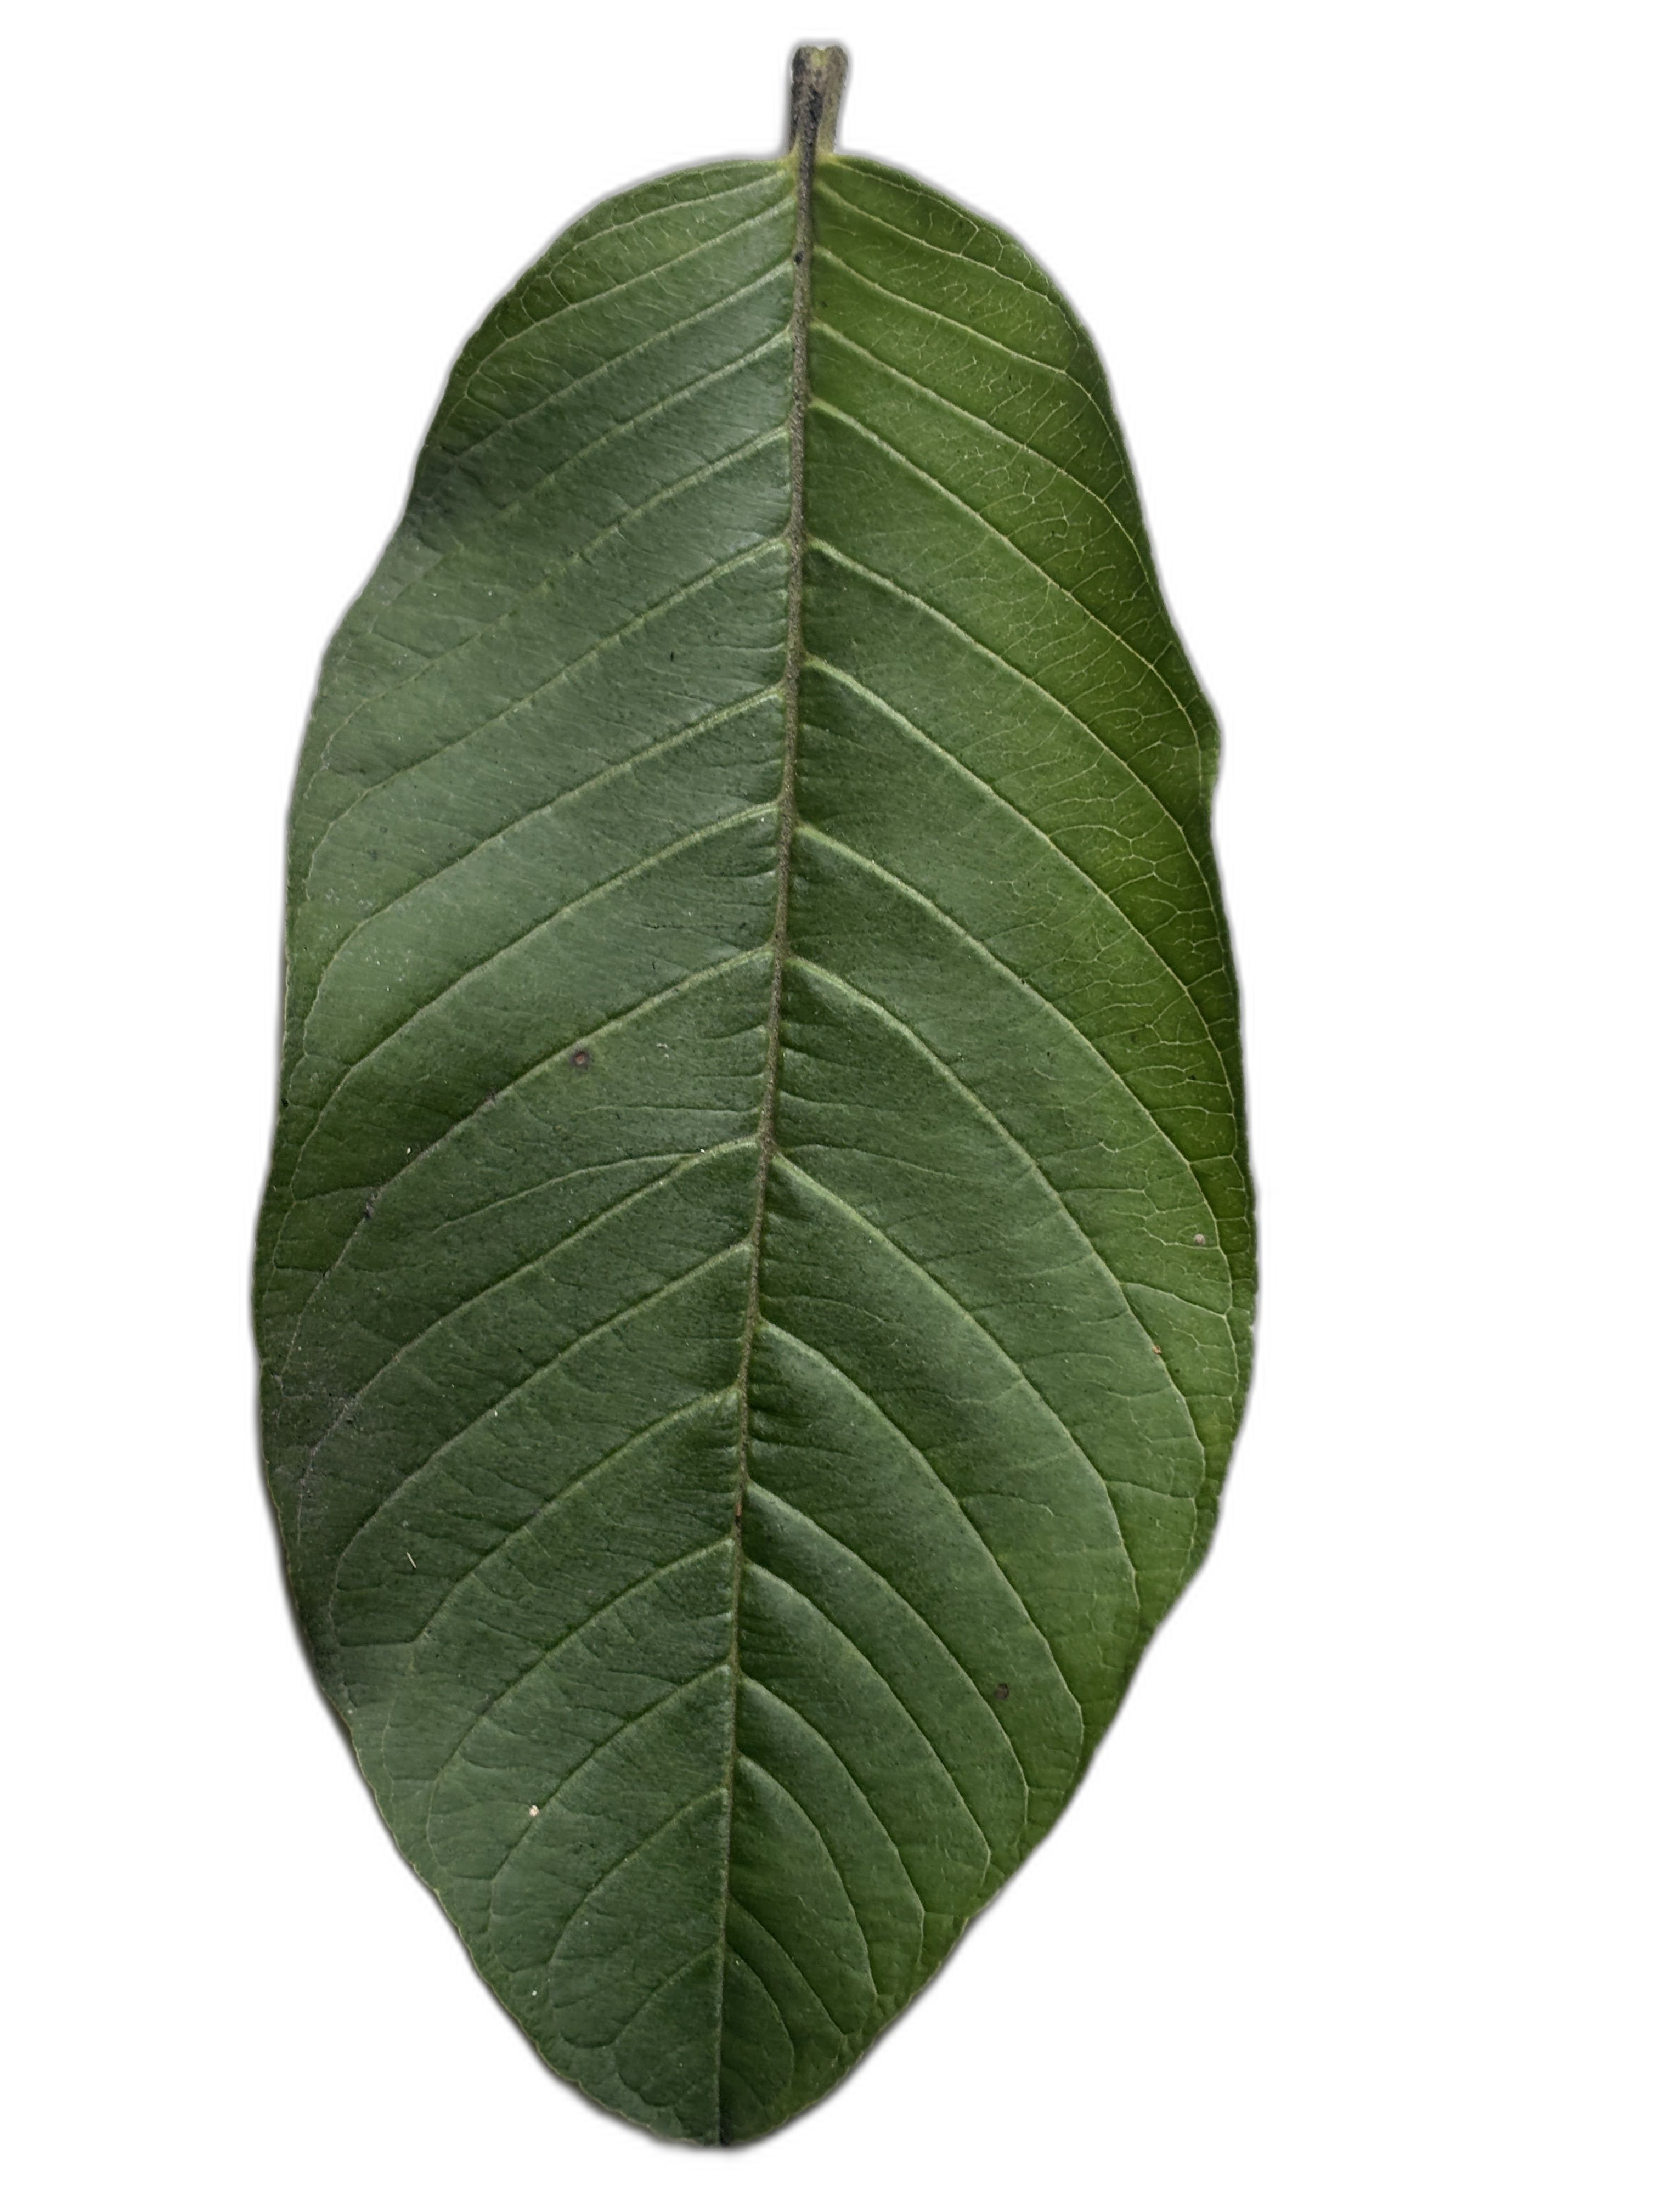
Plant part: leaf
Disease: Healthy